2023 24 Hours of Daytona

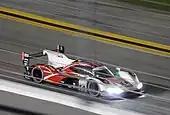
The No. 6 Porsche 963 at night

The ninth hour saw another full course yellow after a tire barrier became dislodged and dragged partially onto the racing surface. The No. 01 Cadillac inherited the lead after choosing not to pit, with the car off-sequence from the rest of the GTP field due to its earlier incident. The caution period also allowed the No. 60 to catch back up to the rest of the GTP field and recover from their earlier spin. With pit stops rearrange the running order, the No. 14 Vasser Sullivan Racing Lexus moved to the GTD Pro lead for the first time, while the No. 93 Racers' Edge Motorsports Acura returned to the GTD lead. Racing lasted only 30 minutes before another full course yellow came, this time for the No. 92 Kelly-Moss Porsche, which pulled to the side of the road at turn two with an engine failure. After pit stops, the No. 31 Cadillac led the race, while behind, the No. 60 moved into second on the restart with the No. 6 Porsche Penske Motorsports entry in third. By the end of 11 hours, the No. 60 was back in the lead. In LMP3, Nico Pino in the No. 33 Sean Creech Motorsports entry and Nicolás Varrone in the No. 17 AWA entry began battling for the lead, with the 33 eventually coming out on top. The GTD classes remained hotly contested, with the No. 57 Winward Racing Mercedes and the No. 70 Inception Racing McLaren both taking the lead for the first time during the race in the night.